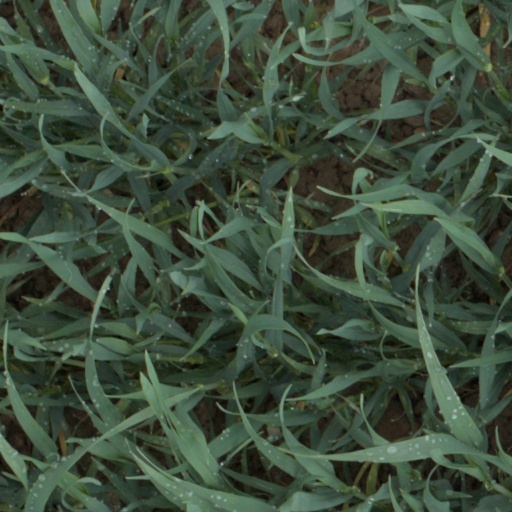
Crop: wheat